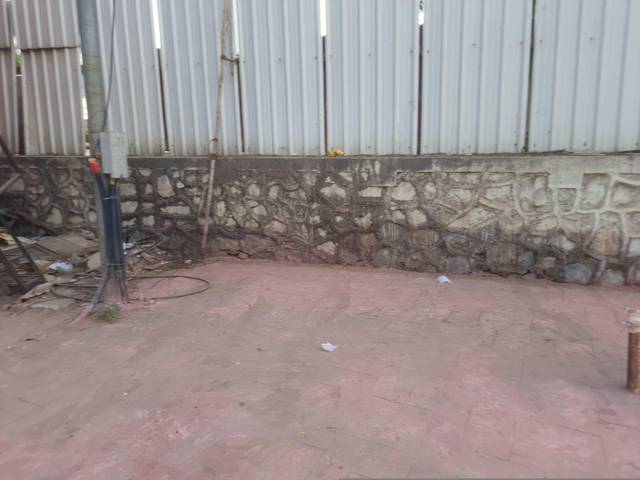
Region: India
Coordinates: 19.201, 72.861